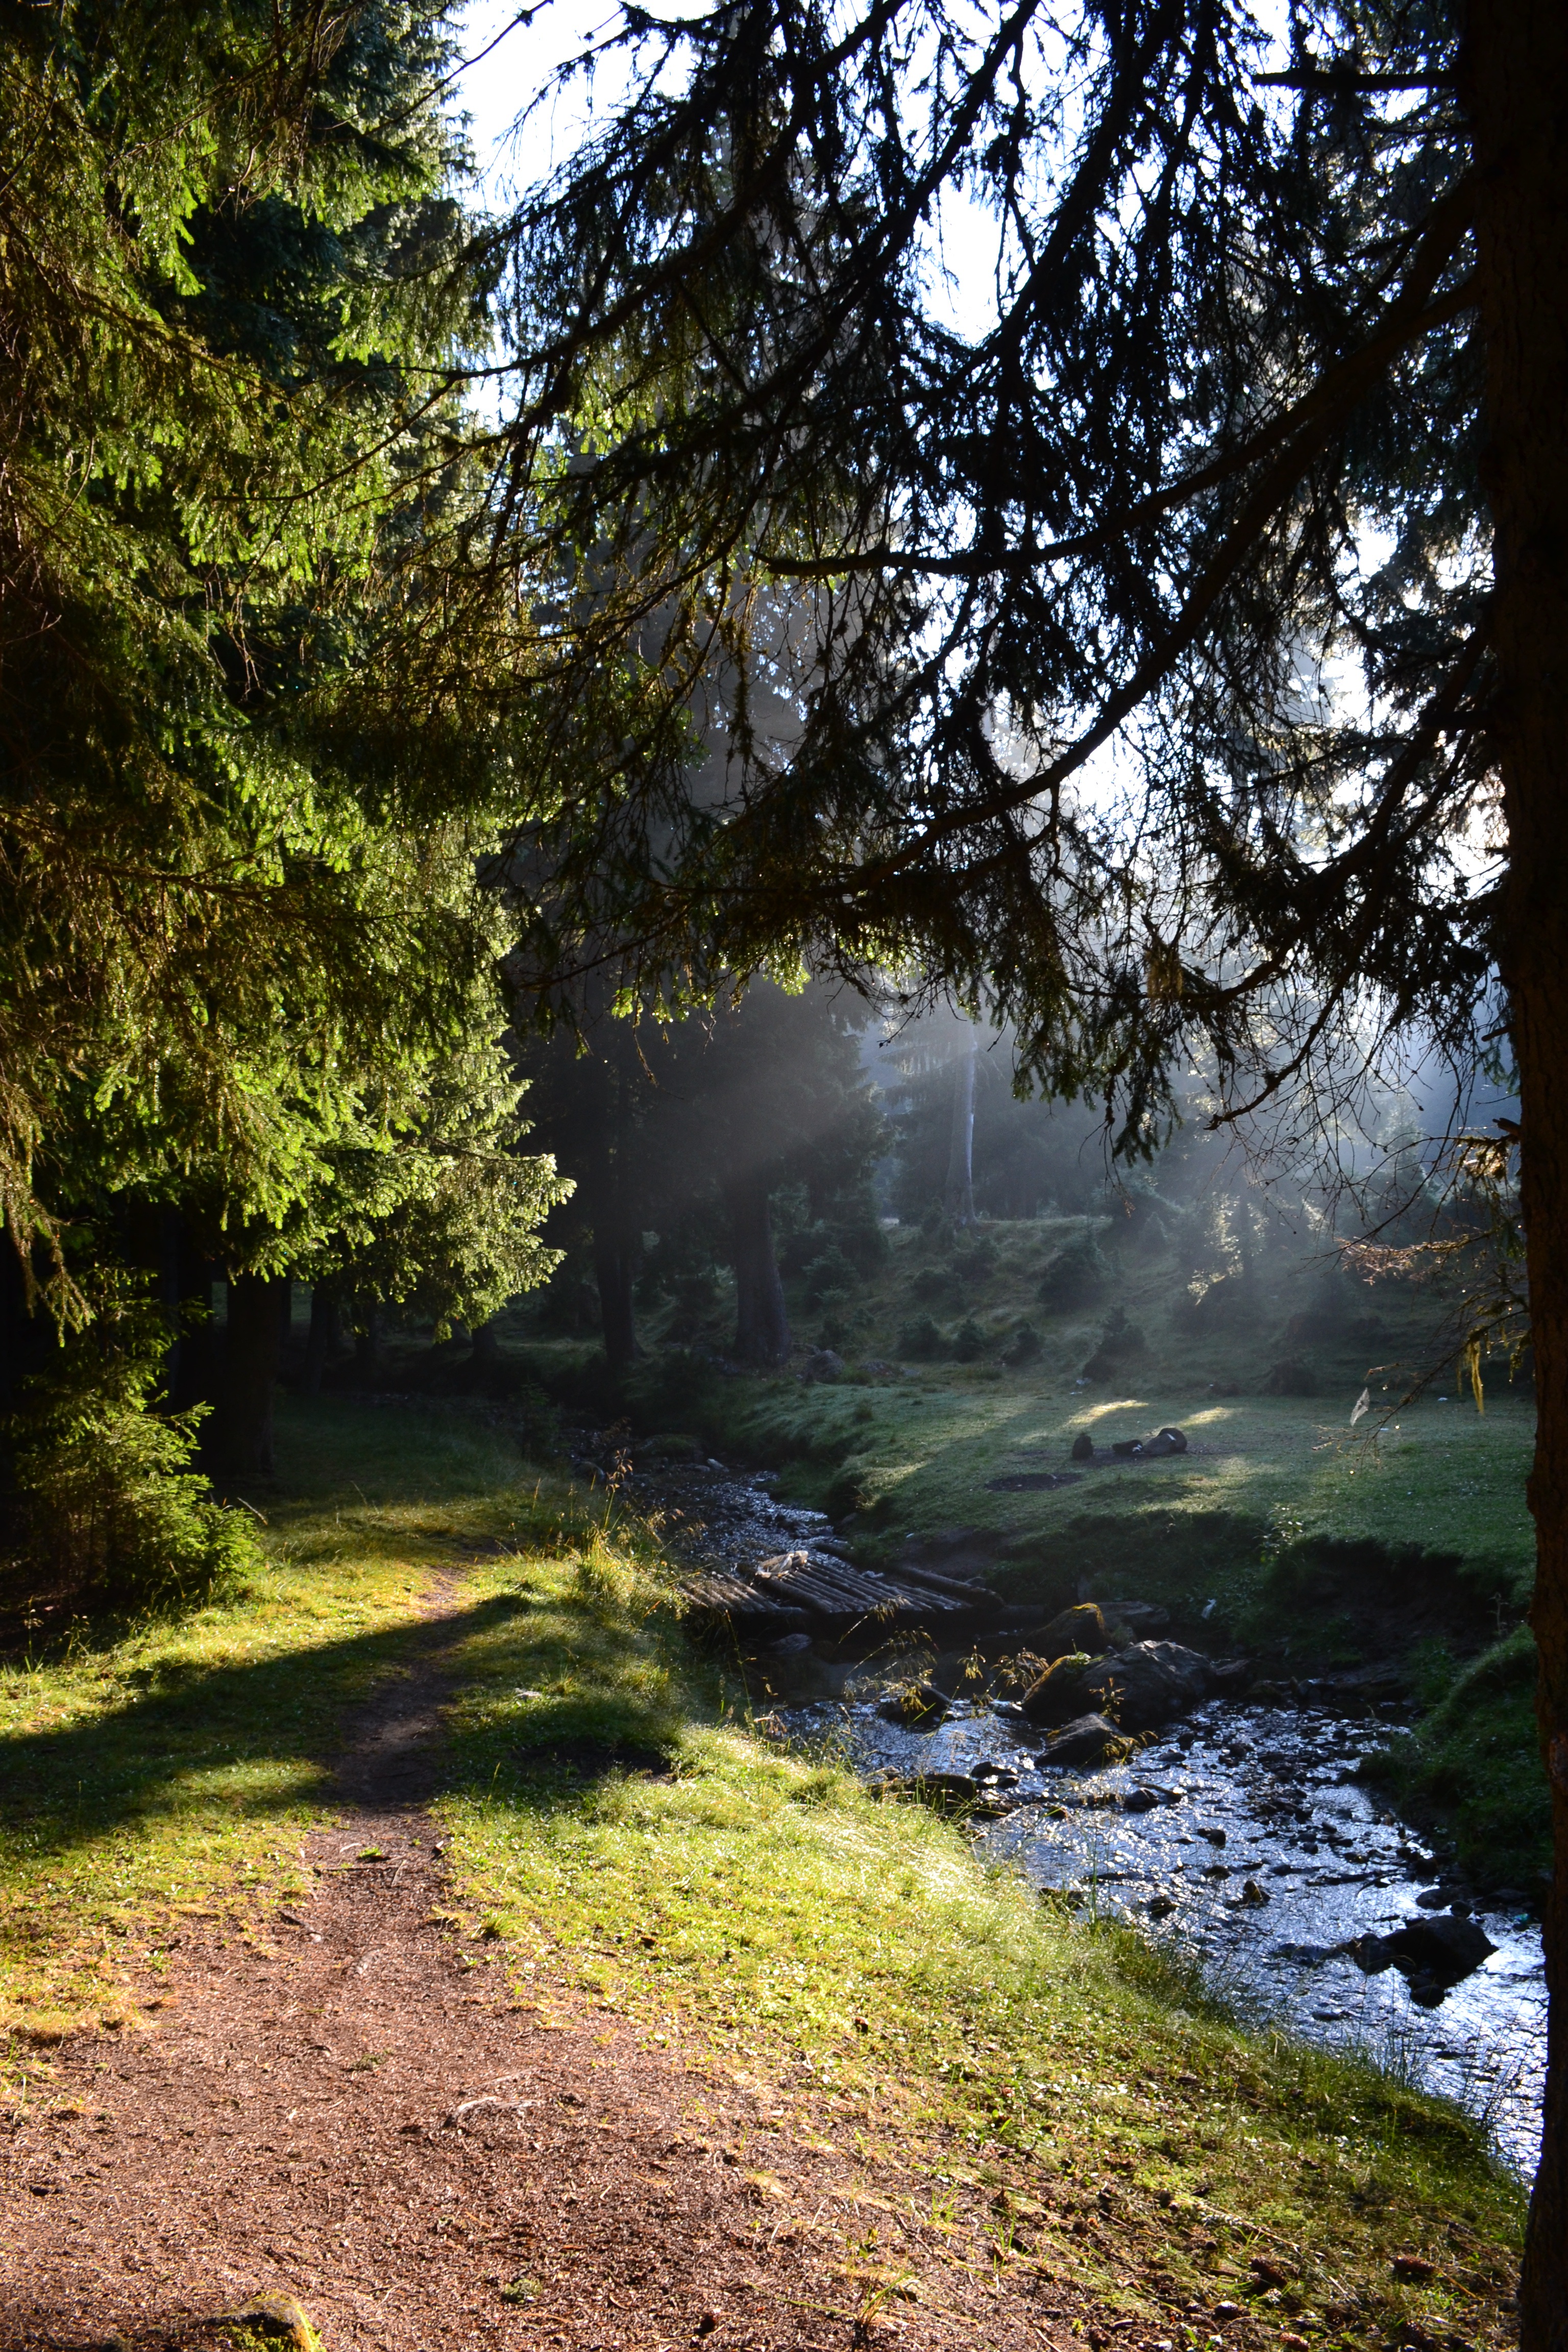
landscape, tree, water, nature, forest, outdoor, wilderness, light, plant, sun, sunlight, morning, leaf, flower, lake, river, travel, pond, stream, green, reflection, natural, autumn, park, season, body of water, sunny, woodland, habitat, water feature, rural area, atmospheric phenomenon, woody plant